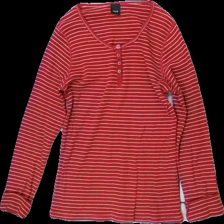
View: front
Type: Sweater
Category: Ladies
Brand: Soya/Soyaconcept
Colors: Red, White
Material: 100% cotton
Pattern: Striped
Cut: Regular, C-collar
Size: M
Season: All
Price range: 50-100
Recommended usage: Reuse